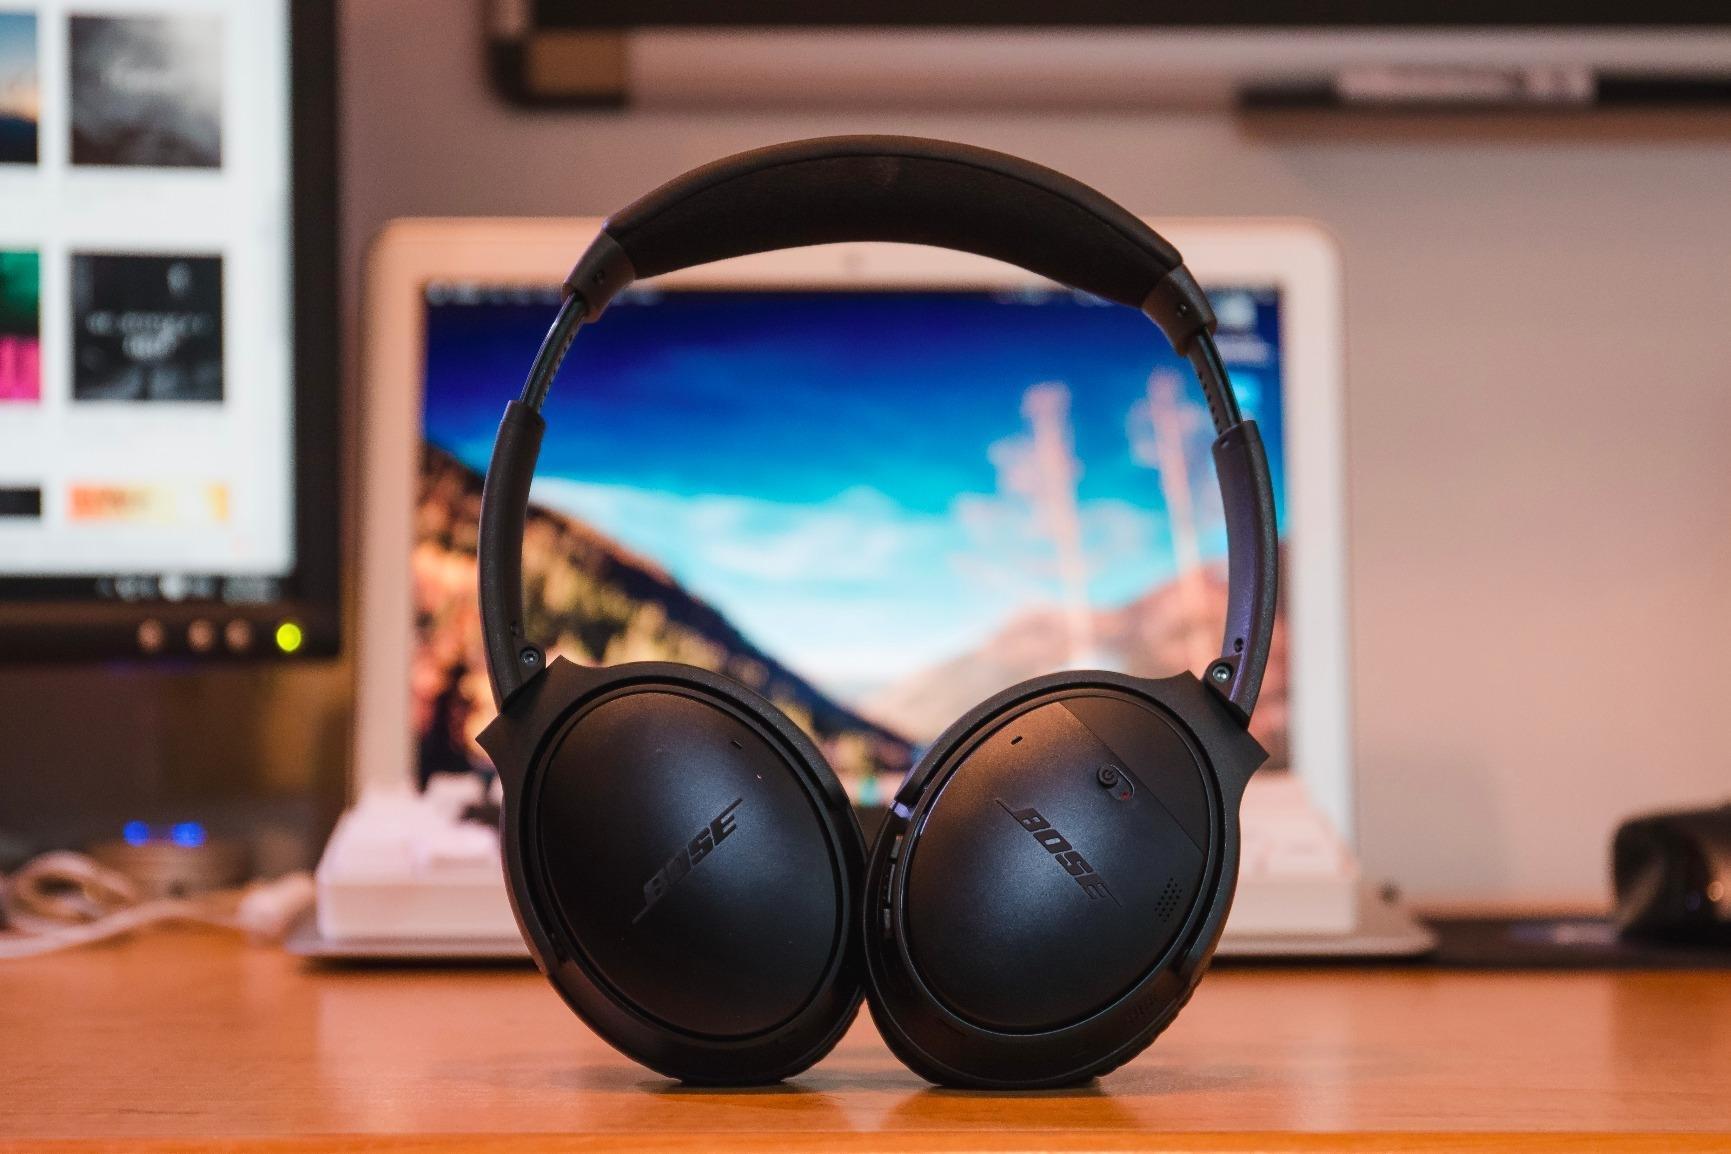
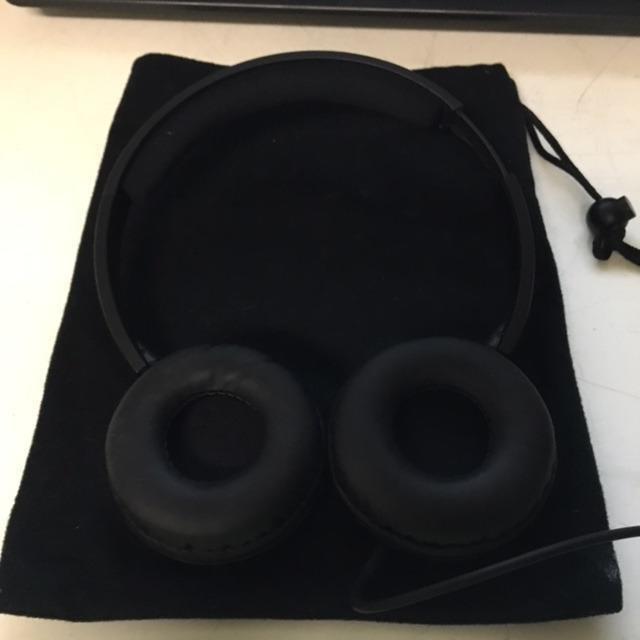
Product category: headphones
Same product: no